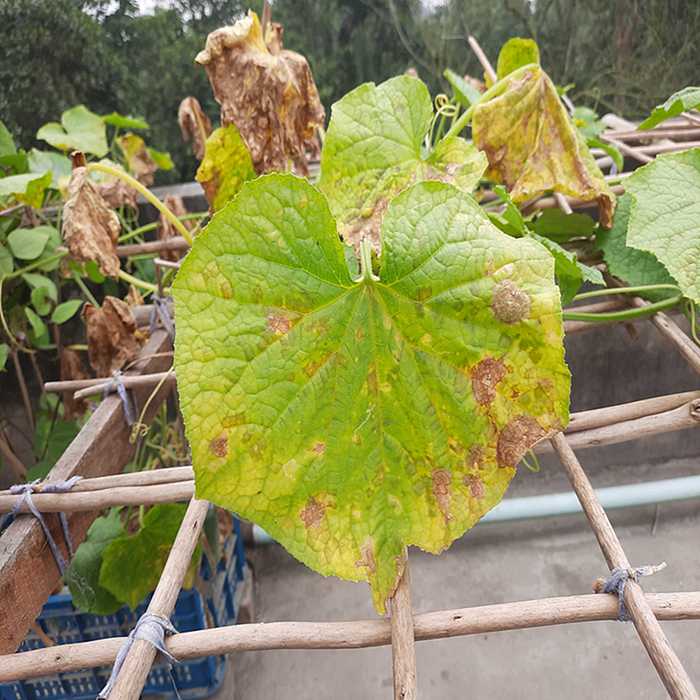
Plant: Cucumber
Label: Anthracnose lesions